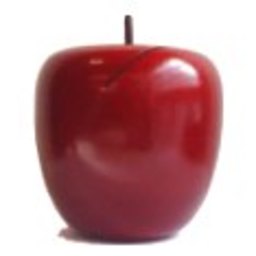
Label: Apple